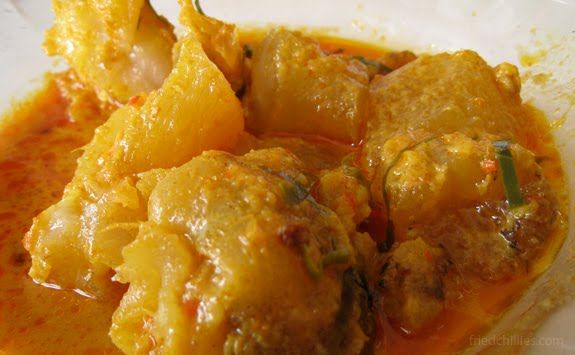
Label: gulai_tunjang